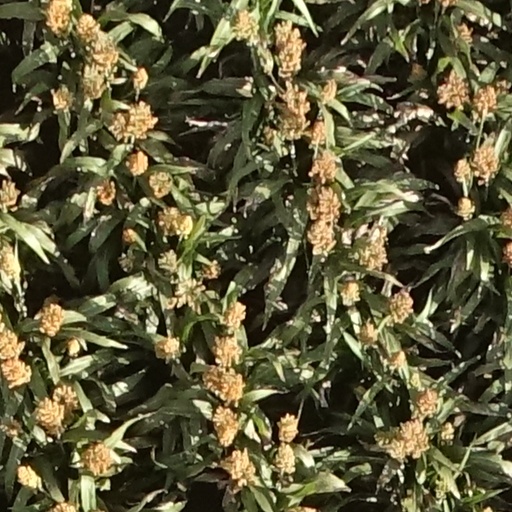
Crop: sorghum